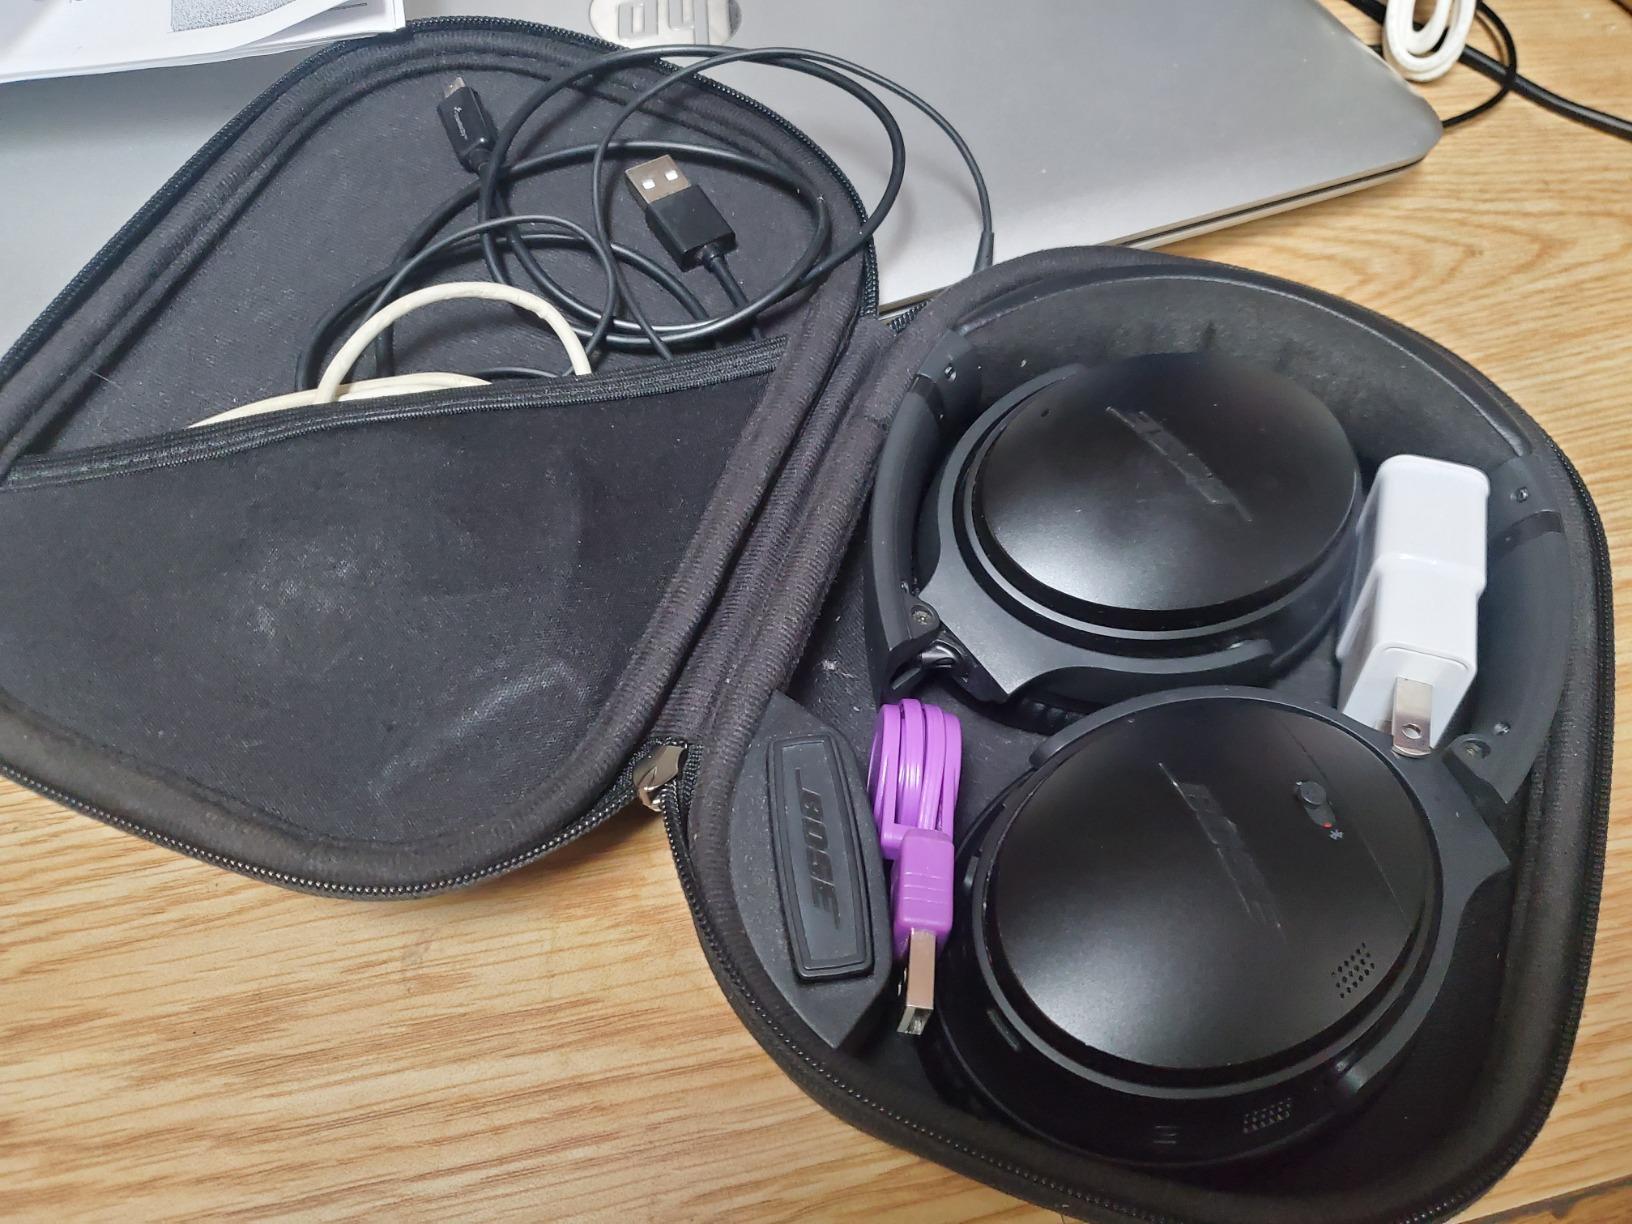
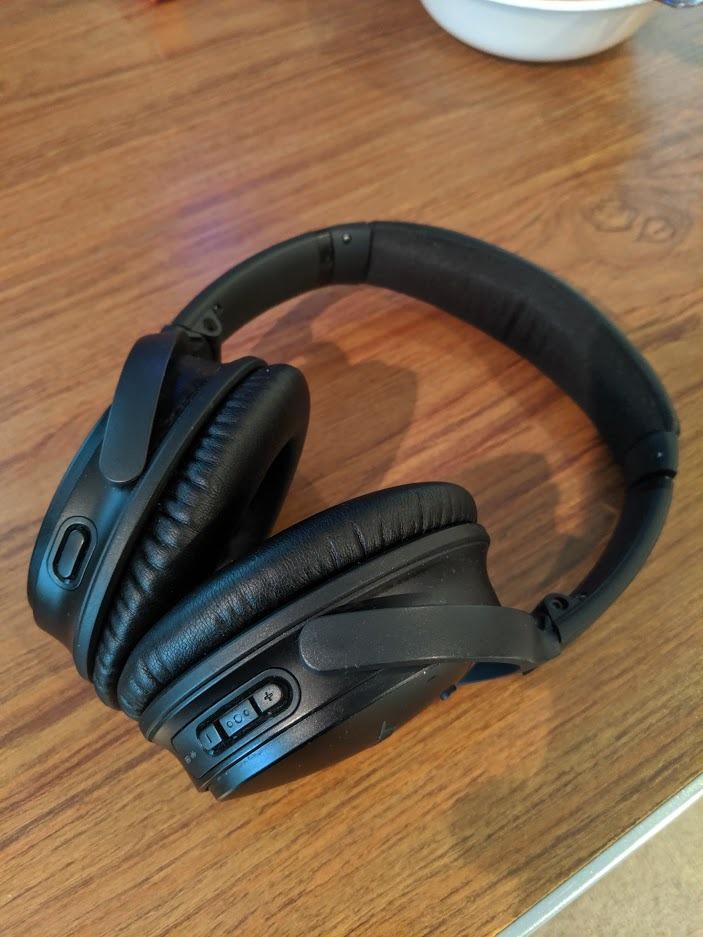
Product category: headphones
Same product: yes